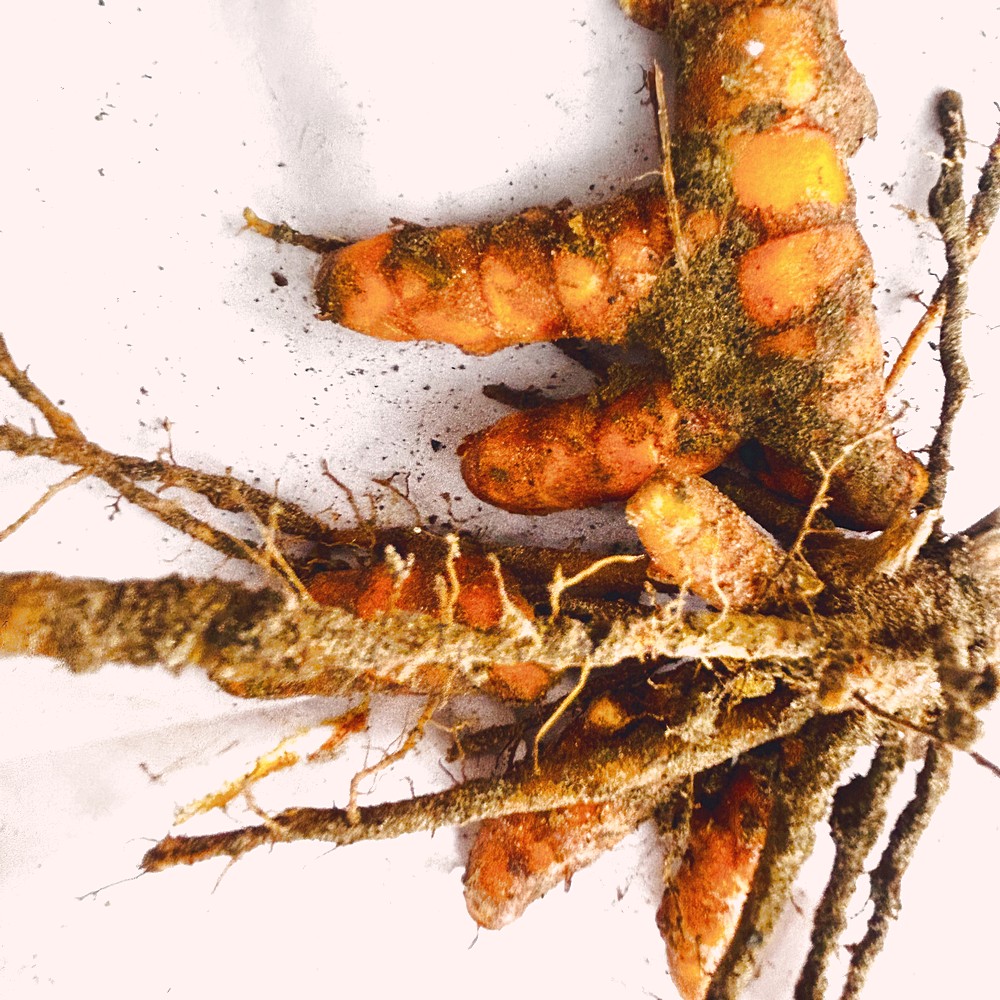
Label: Rhizome Healthy Root